Audi S6

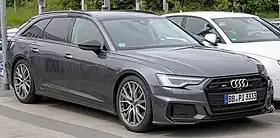
Audi S6 Avant (C8)

The Audi S6 is a high-performance variant of the Audi A6, an executive car produced by German automaker Audi. It went on sale in 1994, shortly after the "A6" designation was introduced, replacing the "100" nameplate.